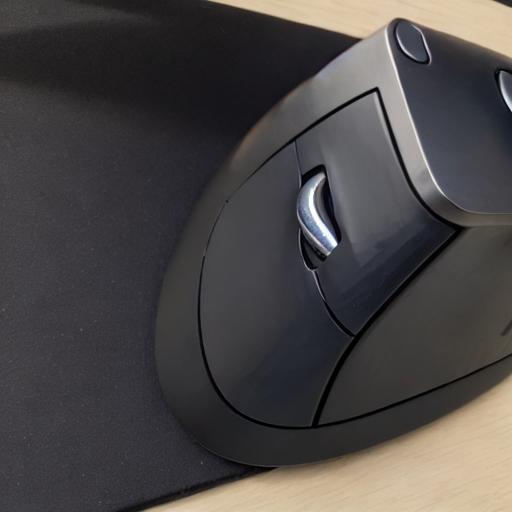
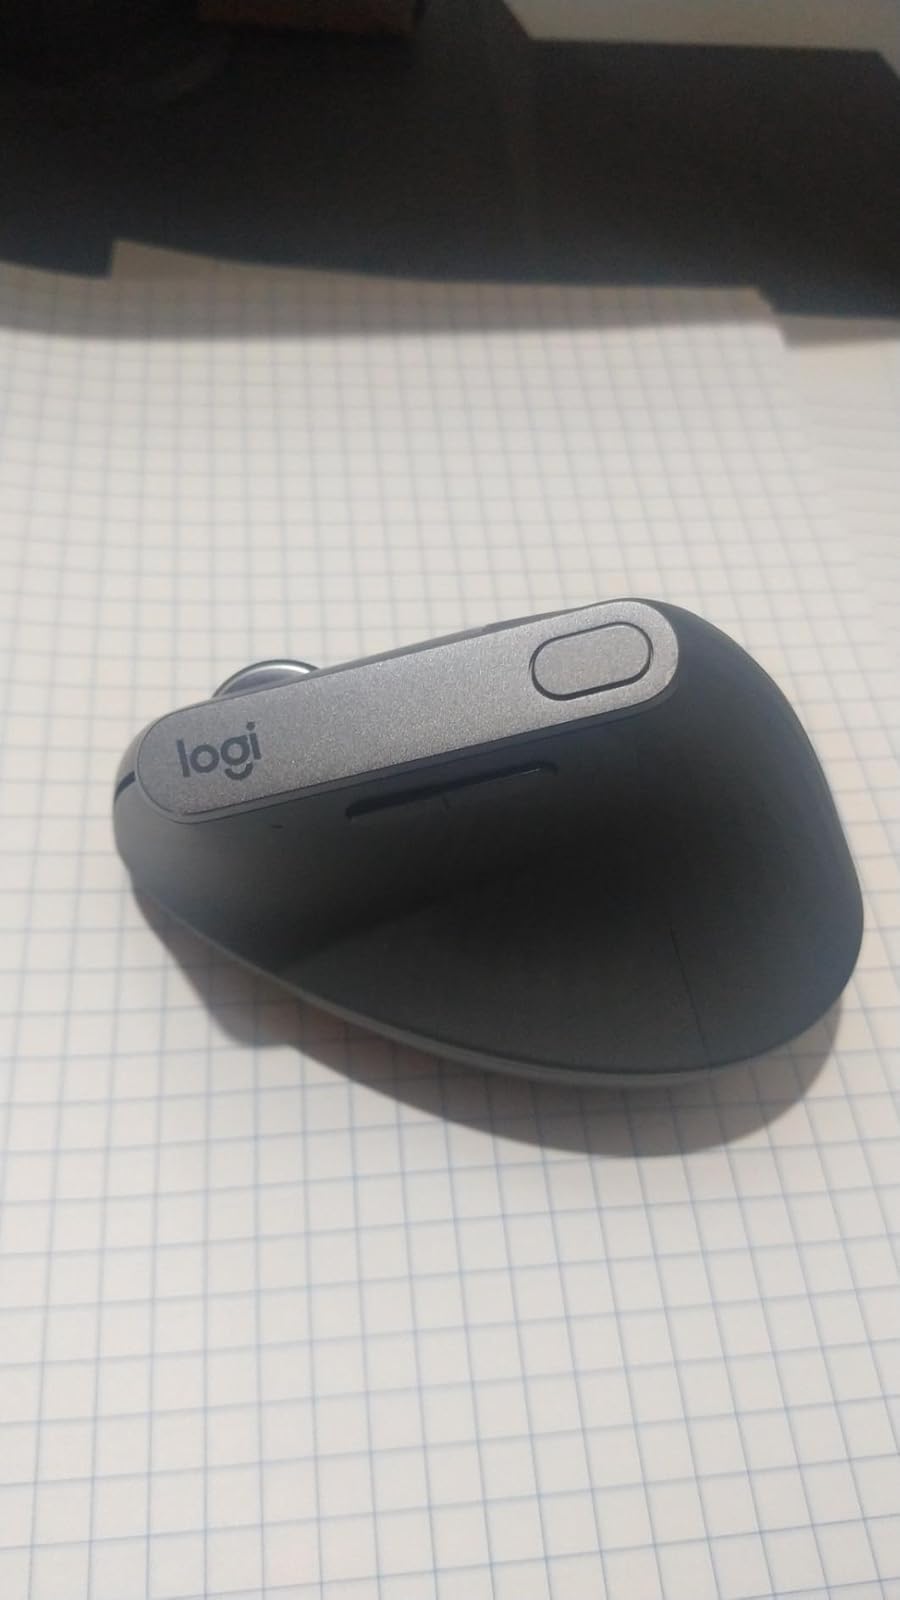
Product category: mouse
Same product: no